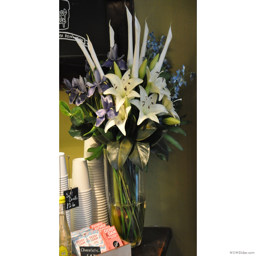
i always find that flowers are a nice touch in a coffee shops .